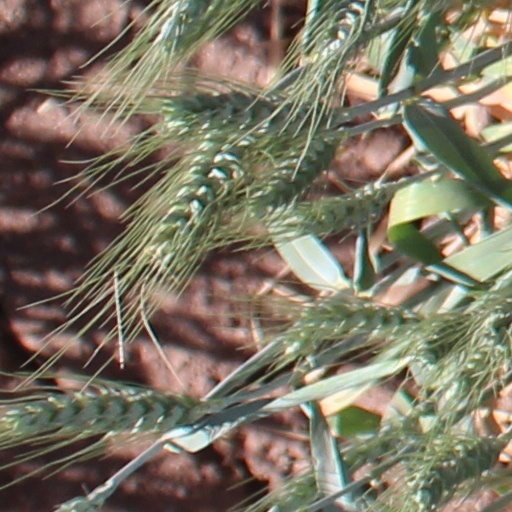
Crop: wheat